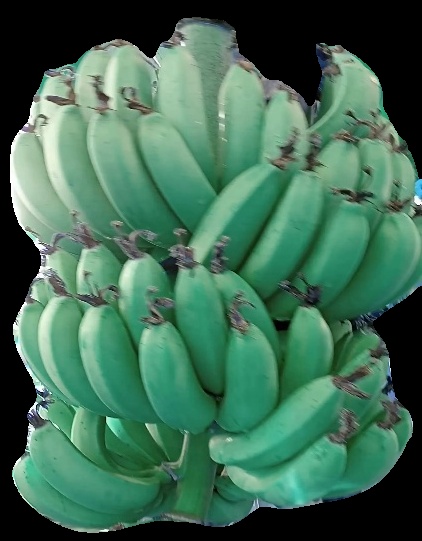
Variety: pachbale
Grade: grade1